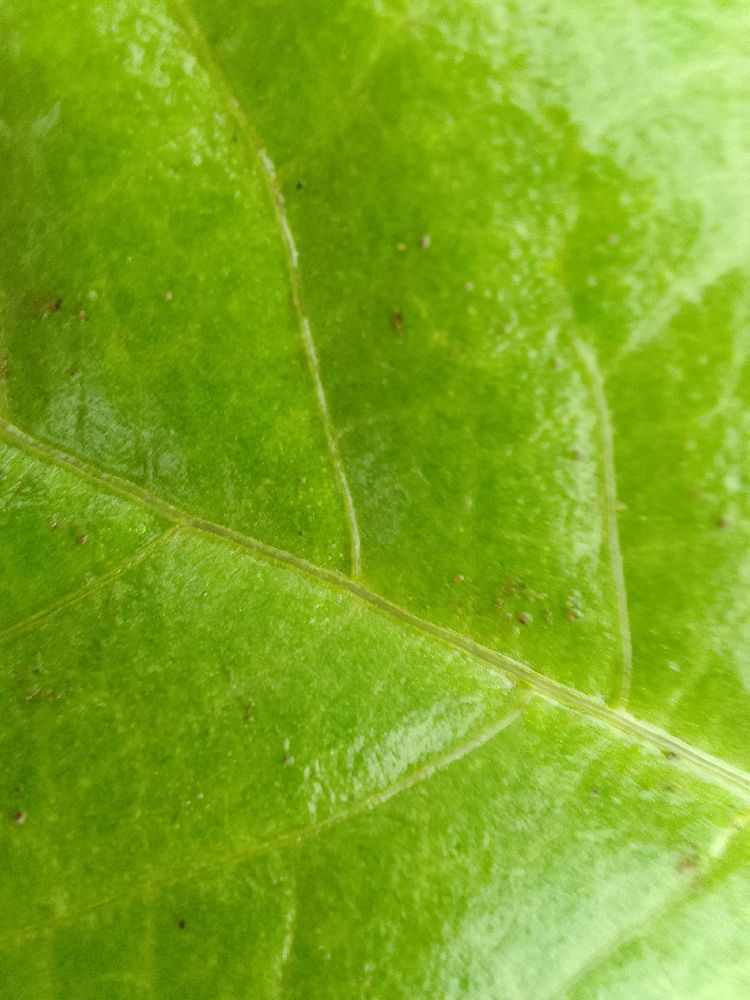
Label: healthy